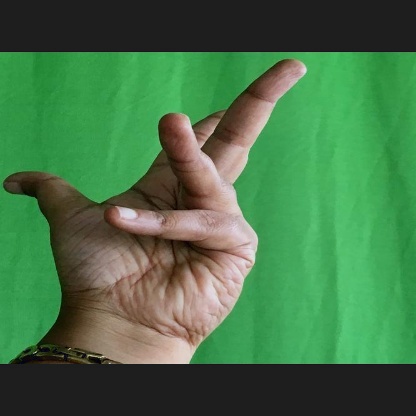
Mudra: Alapadmam